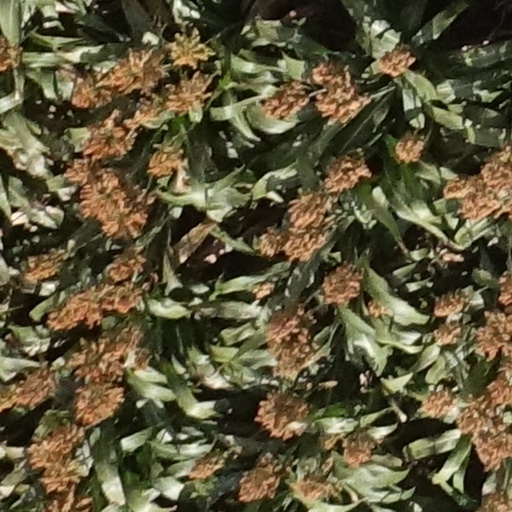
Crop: sorghum